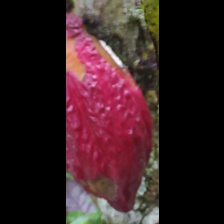
Label: moniliophthora